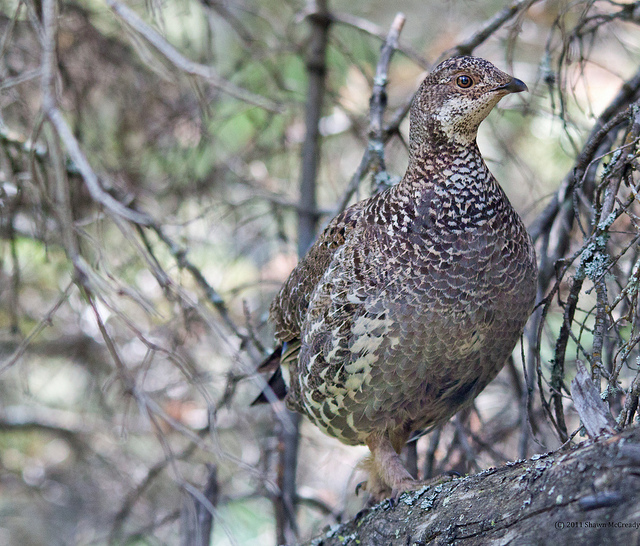
user: Given an image and a question. Answer the question in a short answer. Question: Name this type of four letter animal? Short Answer:
assistant: bird